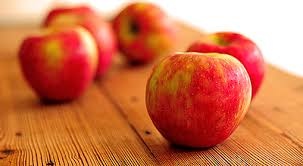
Label: apple